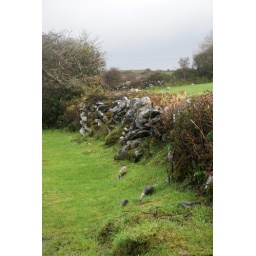
Typical stone fence which appears everywhere in Ireland. This one shot in an area called The Burren (County Clare).